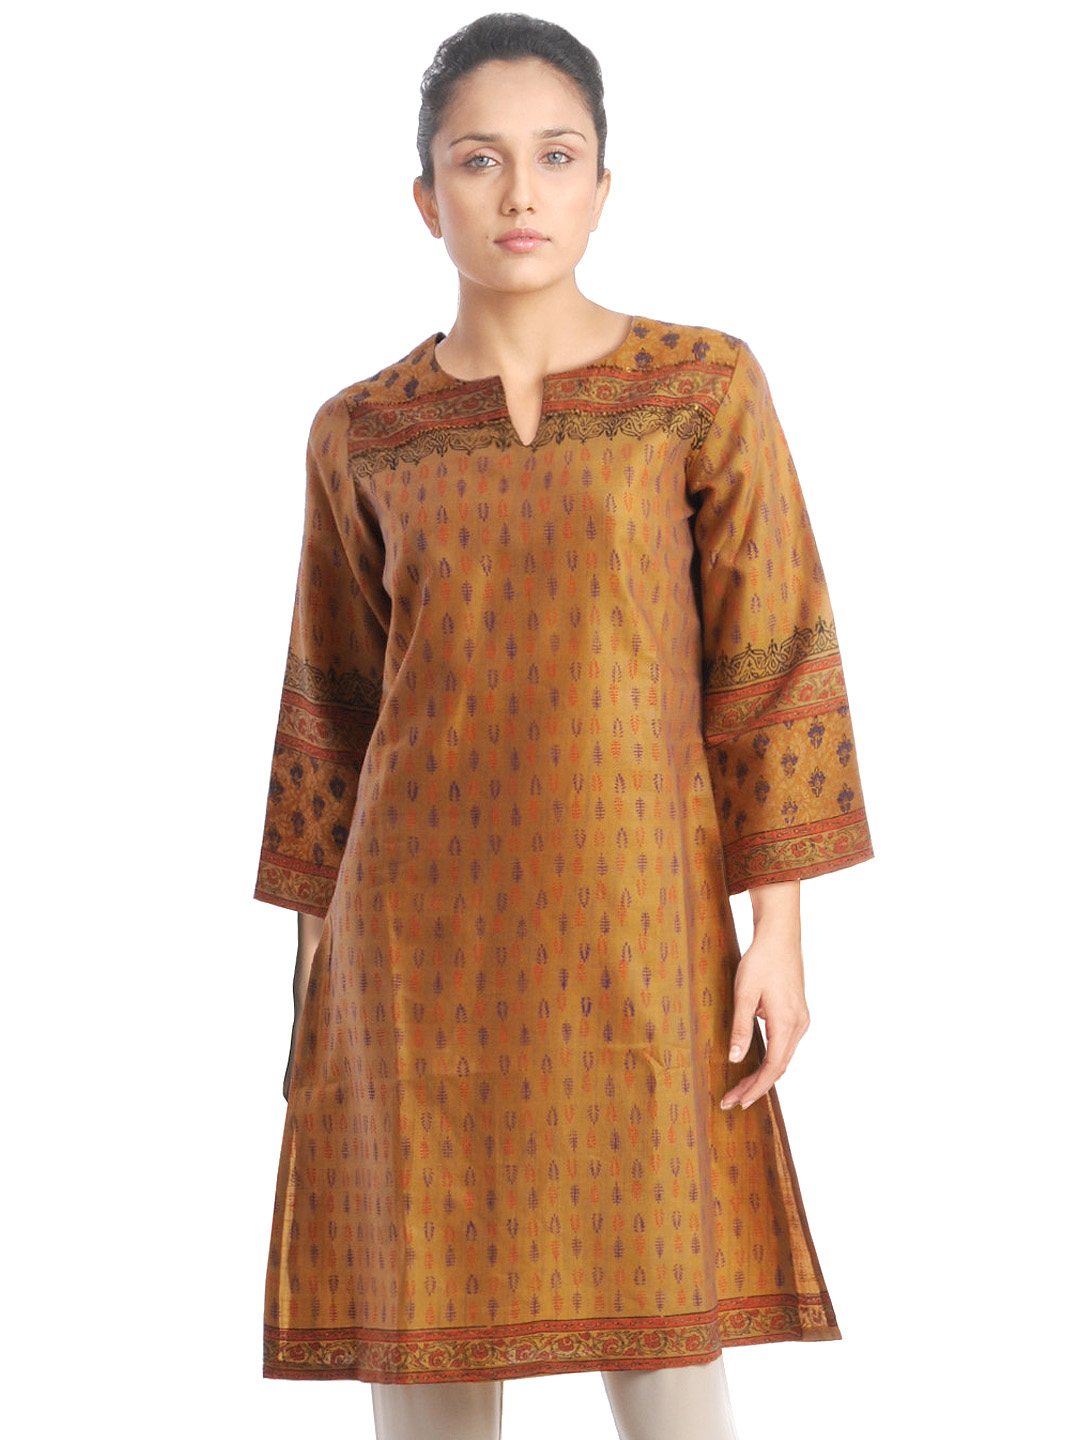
Diva Women Printed Mustard Kurta
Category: Apparel / Topwear / Kurtas
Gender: Women
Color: Mustard
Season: Summer 2012
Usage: Ethnic